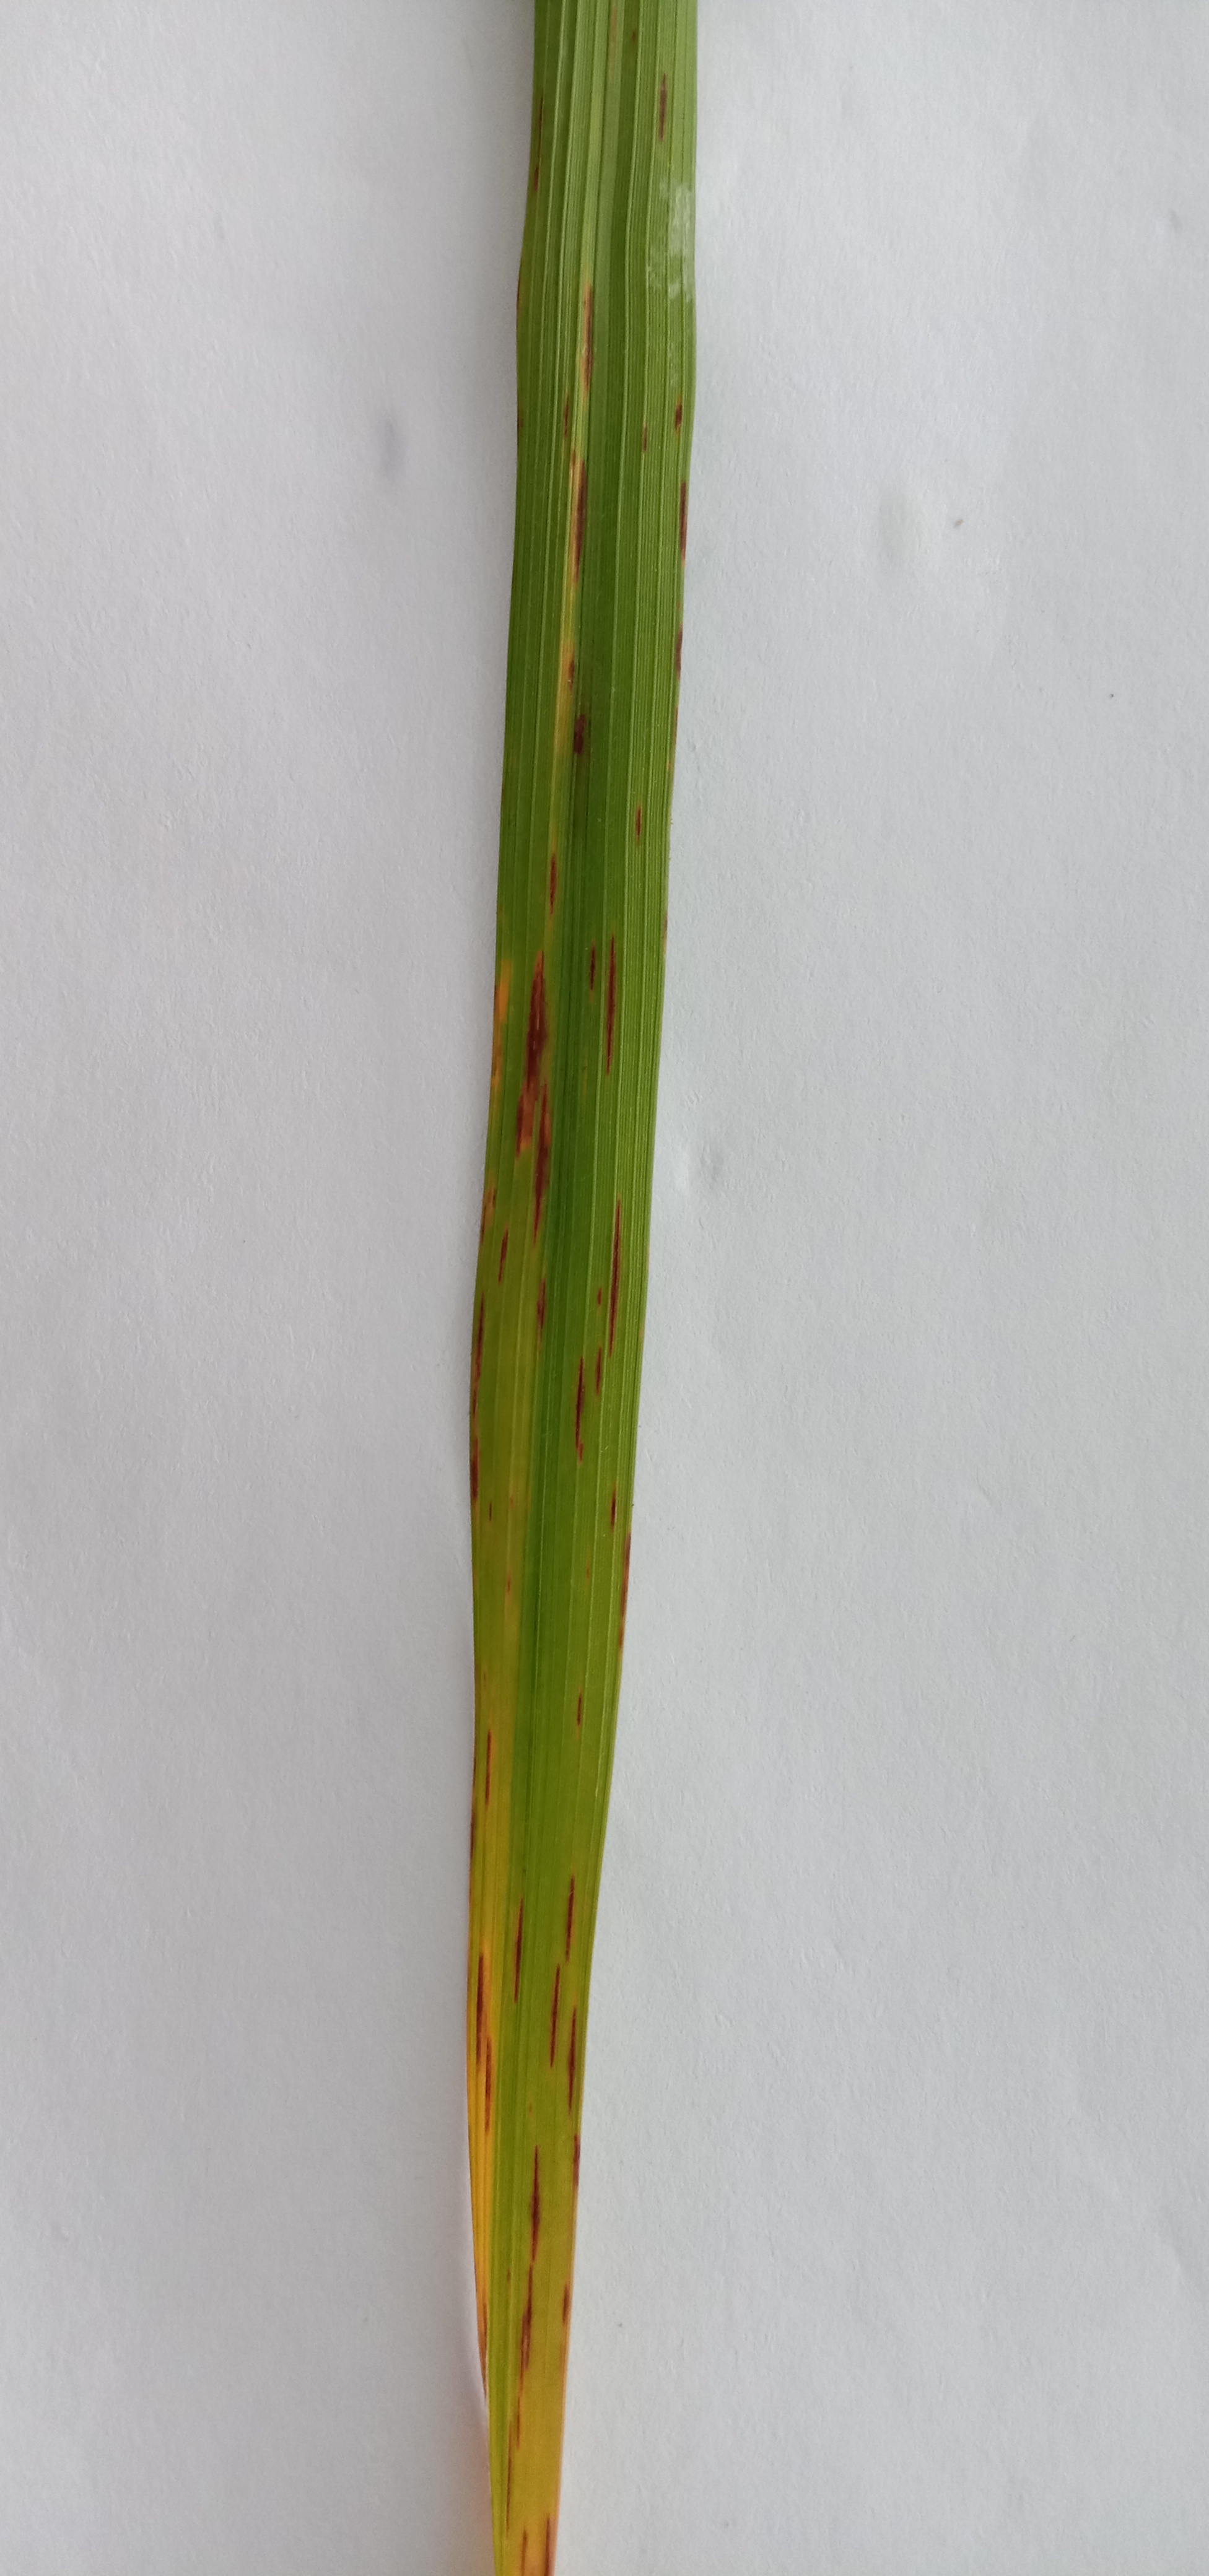
Label: Rice___Leaf_Blast